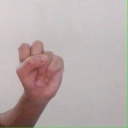
अक्षर: स